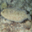
Label: flatfish